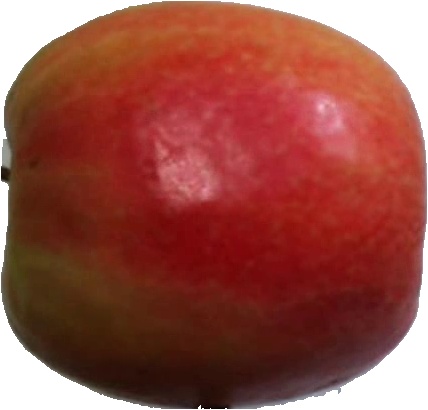
Label: apple_pink_lady_1